Battle of Hareira and Sheria

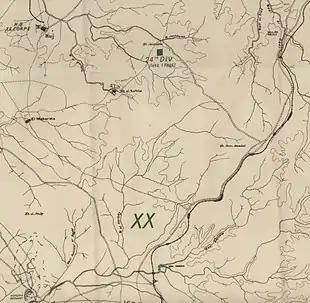
Dispositions in October shows positions of Sheria, Jemmameh and Huj.

The strong Ottoman position on the ridge dominated a long bare slope without any cover, from where they fired their machine guns and heavy artillery, at the Londoners during the afternoon. Just before dusk, Chauvel ordered the 179th Brigade, which had not taken part in the earlier fighting, to capture the strong Ottoman rearguard, which had stopped the combined light horse and infantry attacks. The Sheria position was finally captured and the high ground facing west. At 16:00 the 4th Light Horse Brigade supported by two artillery batteries of the Australian Mounted Division, was ordered to cross the Wadi esh Sharia dismounted, to cover the concentration of the 60th (London) Division, before the final assault on Tel esh Sheria, which took place just before dark The London Regiment battalions in the 179th Brigade had been ordered to move forward at the same time, with the 2/15th Battalion on the right and the 2/14th Battalion on the left leading, while the 2/13th and 2/16th Battalions remained in support. The attacking battalions and light horsemen crossed the Wadi esh Sheria at 17:00. Despite heavy shell fire, they crossed the low ground near the wadi, to drive the defenders from the northern bank of the wadi "with the bayonet", after some stubborn fighting, just on dark suffering 24 casualties. Later they advanced to establish an outpost line with its left on the Sheria to Huj road north of the Wadi esh Sheria, when patrols established the Ottoman rearguard had withdrawn. After their eventual successful attack with the Londoners, across the Wadi esh Sheria, it was some time before the 4th Light Horse Brigade could disengage, when was withdrawn into corps reserve.